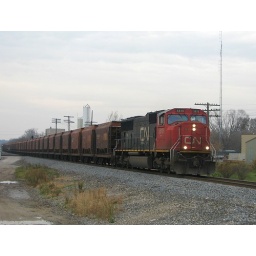
CN 5619 brings the rock train back up to end its day up the line in Sussex